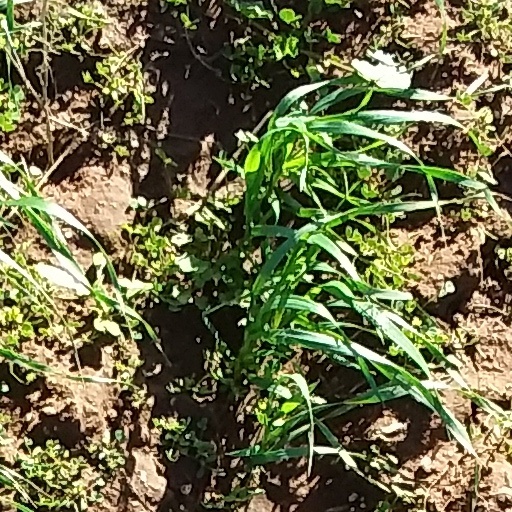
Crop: wheat